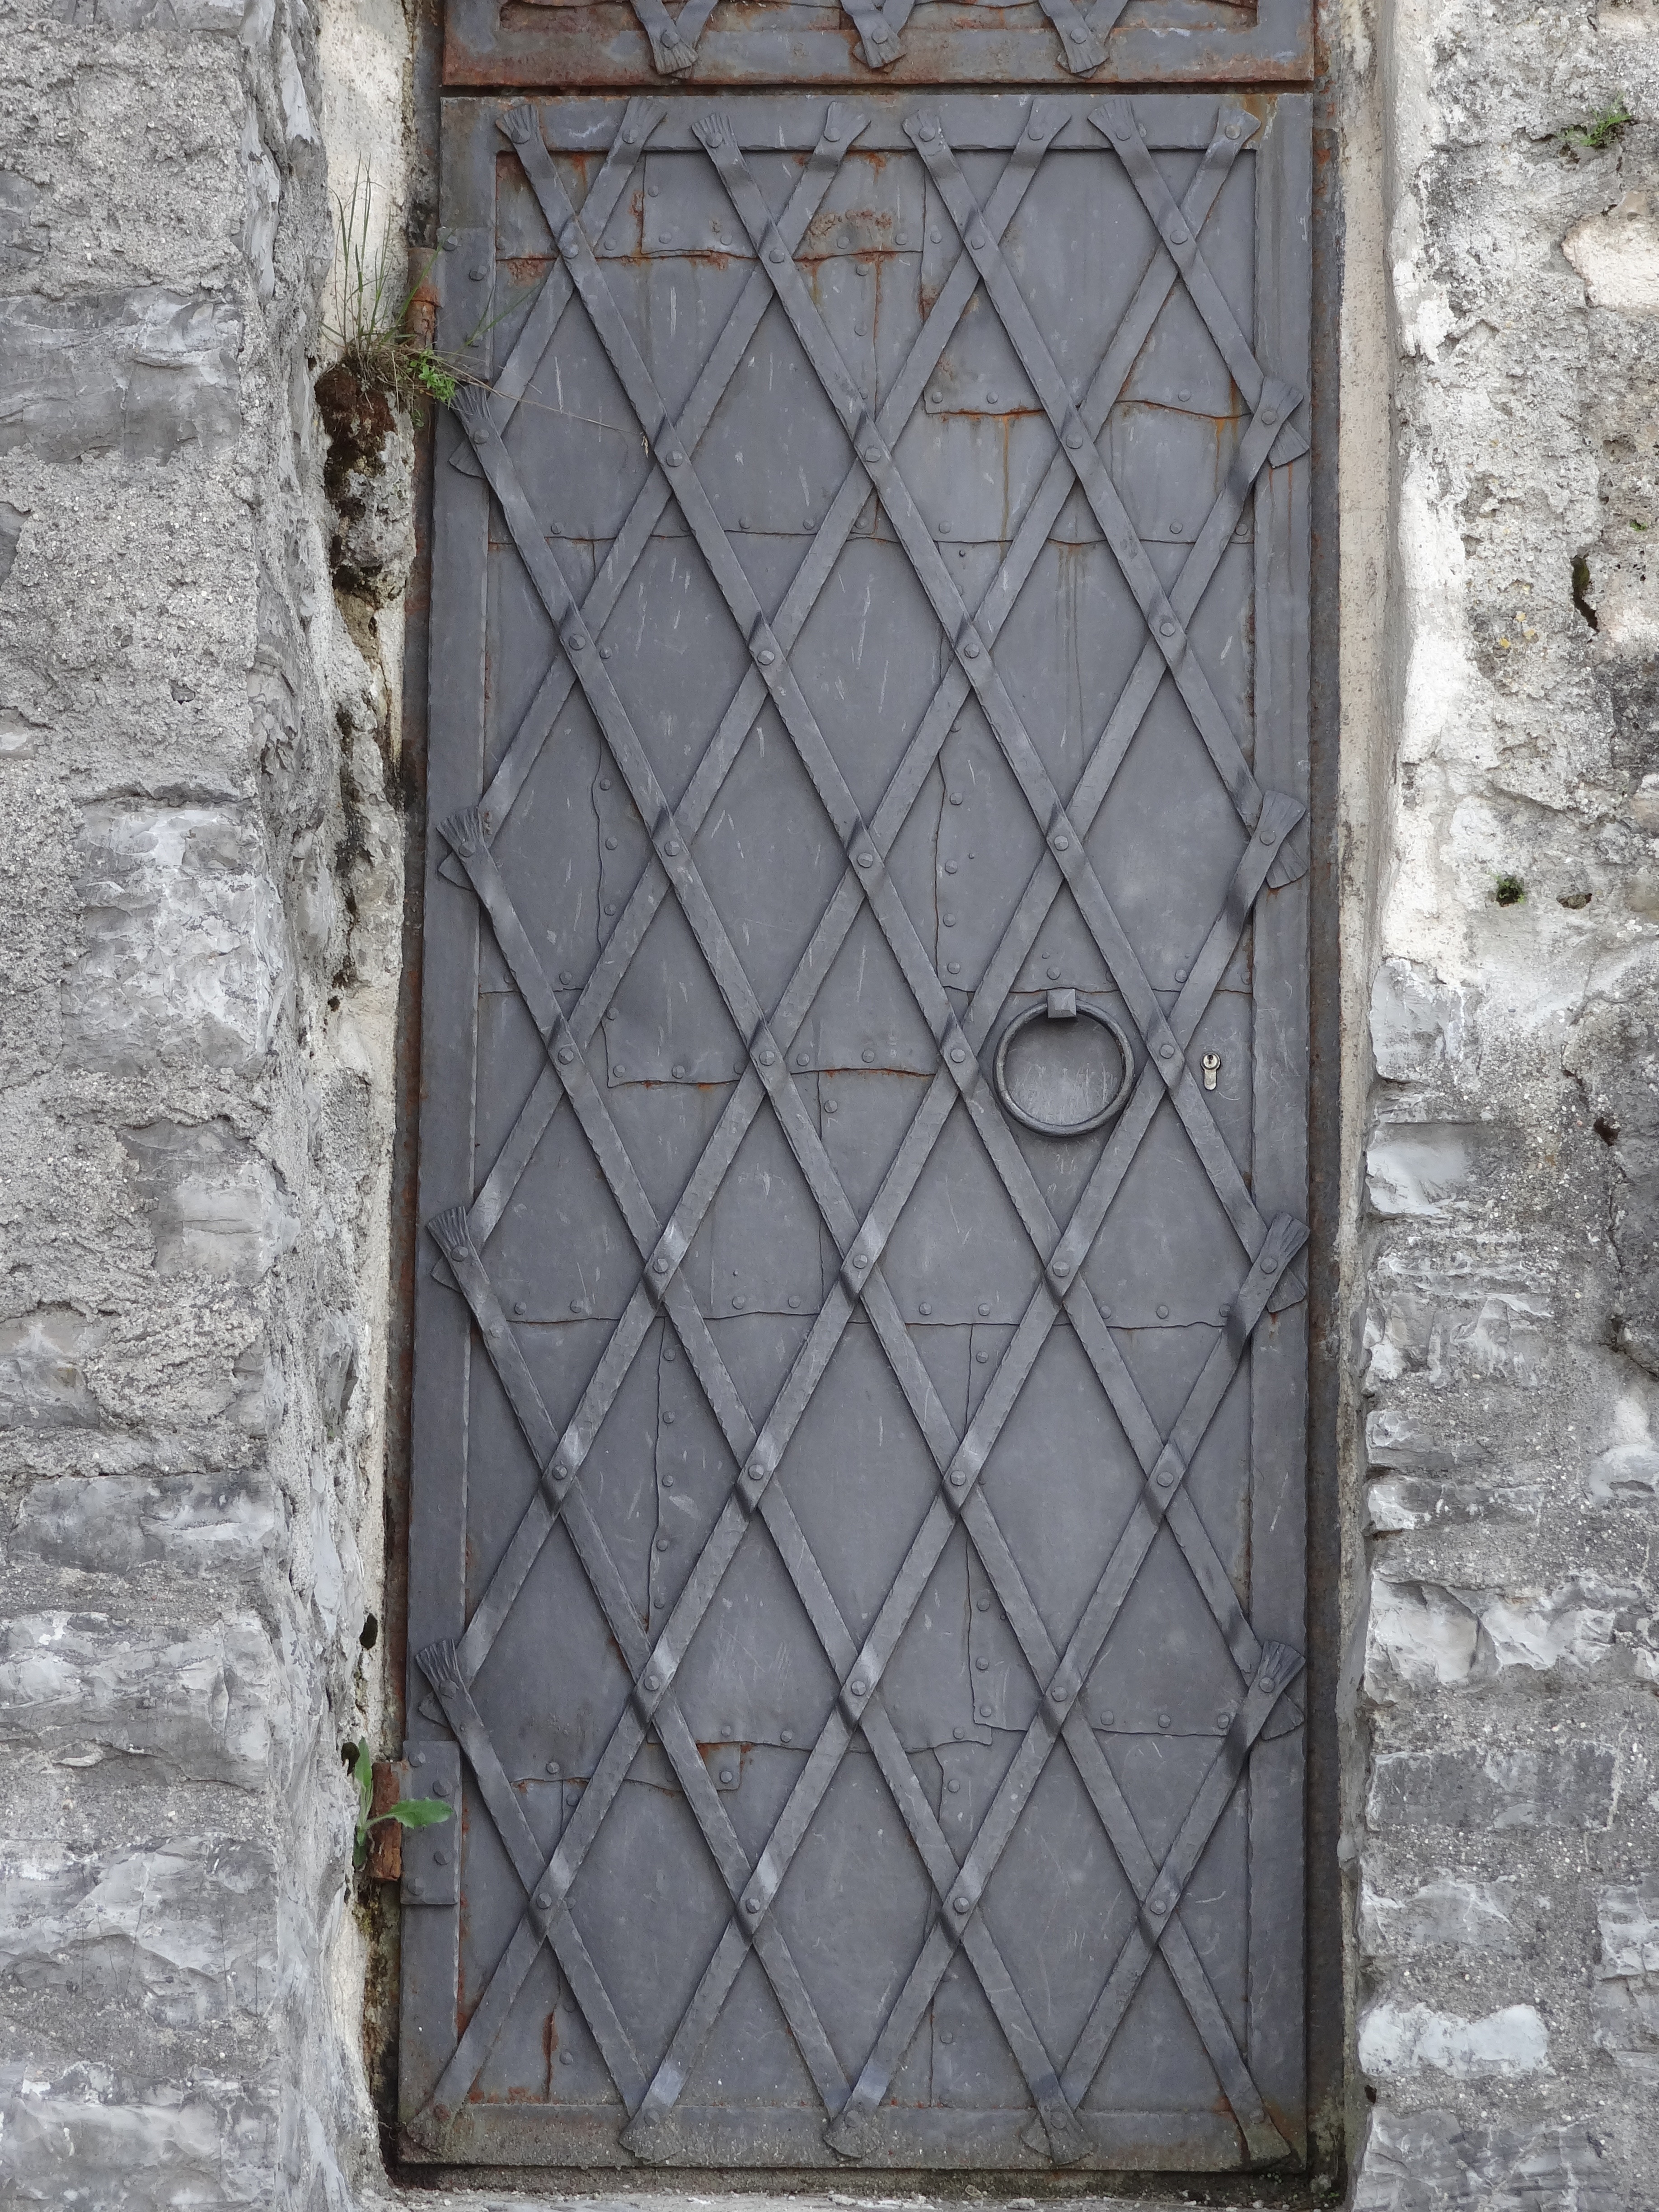
creative, wood, vintage, antique, retro, house, window, old, wall, narrow, steel, exit, entrance, space, metal, facade, grunge, gate, door, security, doorway, handle, grey, design, wooden, closed, iron, hinge, protection, shape, cover, entry, secure, access, safe, metallic, metalwork, drab, outdoor structure, crosshatch